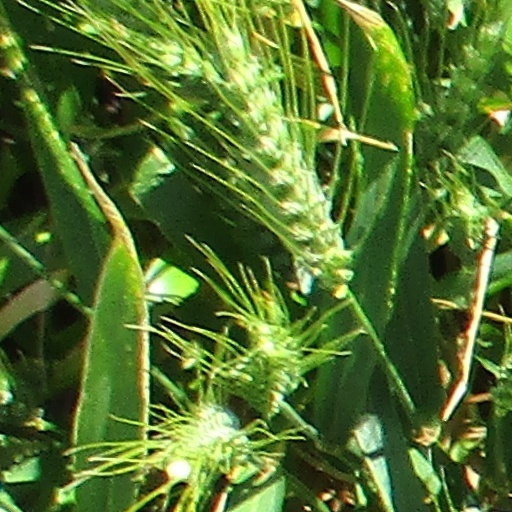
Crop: wheat